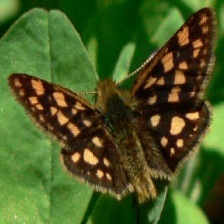
Species: CHECQUERED SKIPPER